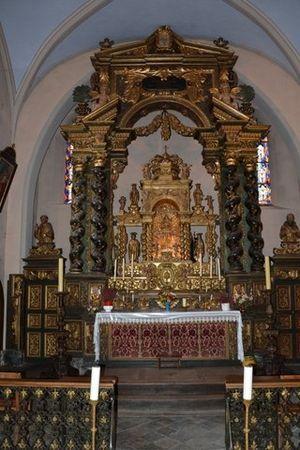
Retable -vue d'ensemble - 1685
L'église Notre-Dame-de-Tous-les-Saints d'Entremont est une église catholique française, située dans le département de la Haute-Savoie, dans la commune d'Entremont.